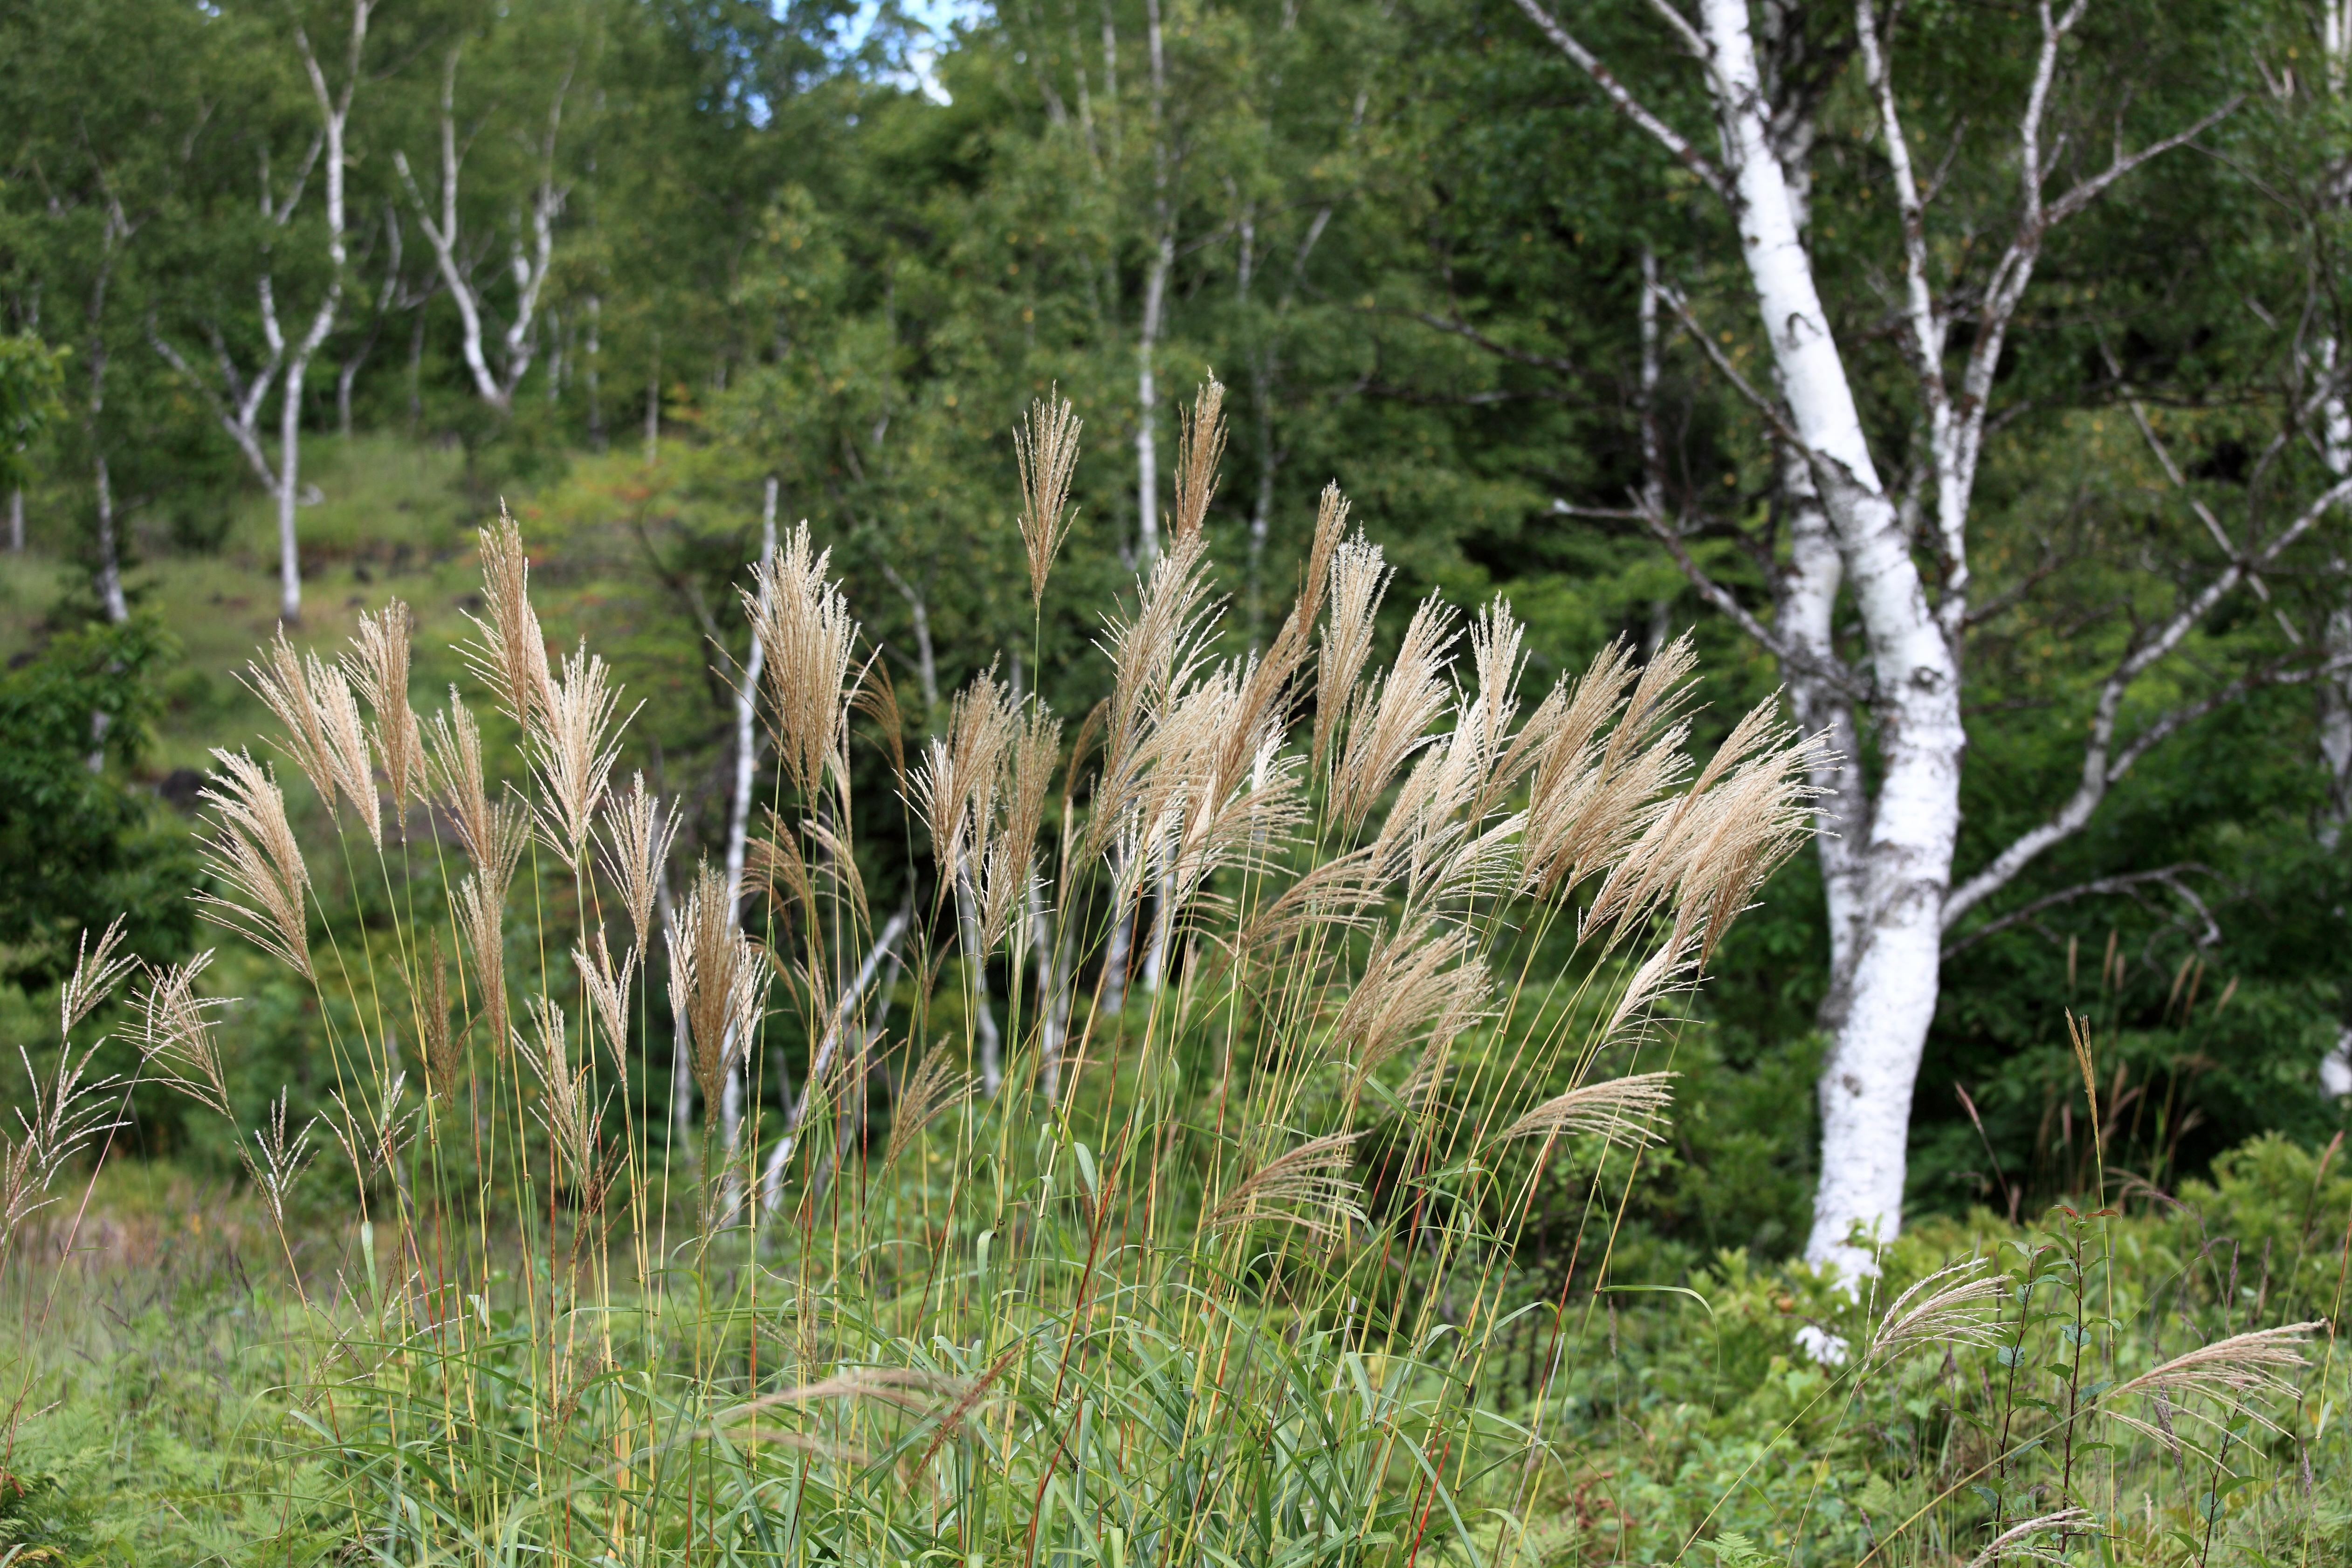
tree, forest, grass, plant, flower, pond, high, birch, botany, highland, flora, cool image, silver, vegetation, wetland, plateau, 5d, hires, woodland, habitat, markii, ecosystem, hi, res, resolution, nagano, matsumoto, norikura, maimenoike, flowering plant, biome, natural environment, grass family, woody plant, land plant